Pontic Greek cuisine

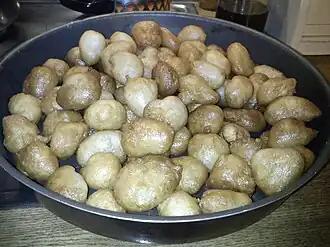

One Pontian drink was , a fermented dairy product, served cold. Pontians also drank tea and coffee. Pontians also drink salep, a beverage made from ground orchid tubers. Pontians specifically use the roots of the early purple orchid.